The History of Rome (Mommsen)

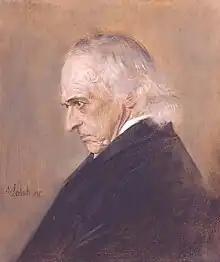
Theodor Mommsen, 1897 portrait by Franz von Lenbach

R. G. Collingwood, an early 20th-century Oxford professor, worked at building a philosophy of history, wherein history would remain a sovereign discipline. In pursuing this project he studied extensively the Italian philosopher and historian Benedetto Croce (1866–1952). Collingwood wrote on Croce, here in his 1921 essay.